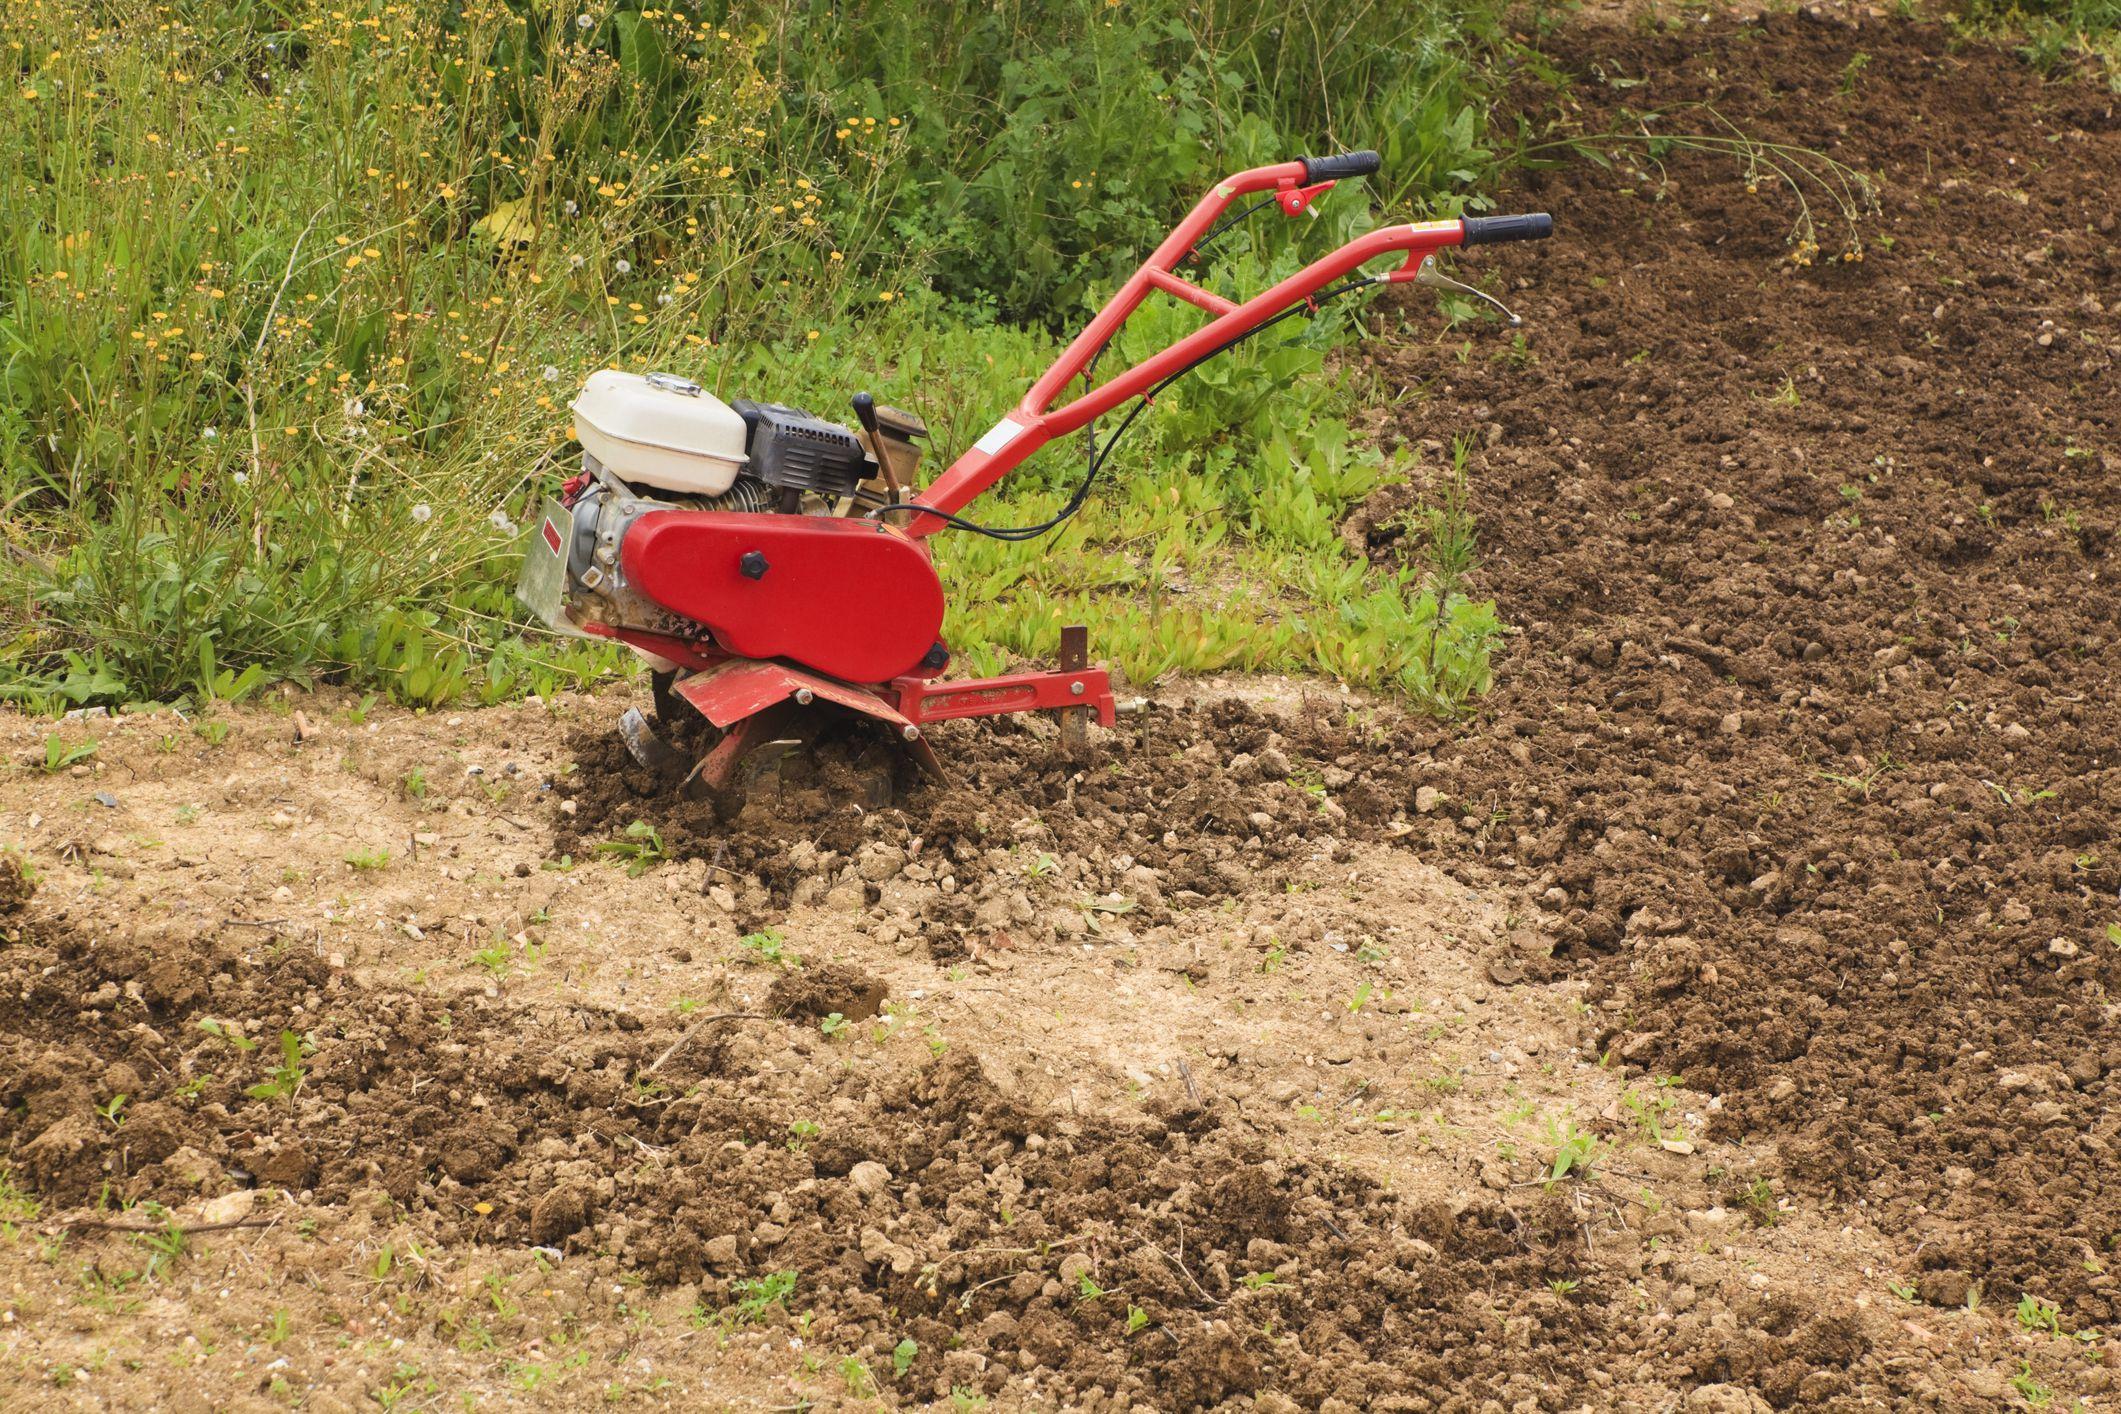
Mashine ya kisasa ambayo hutumiwa na wakulima kwa ajili ya kulimia, ambayo huwekewa mafuta ili iweze kufanya kazi hiyo. Shamba hilo lipo tayari kwa ajili ya kupandwa mazao mbalimbali ya chakula na biashara, kama vile: mahindi, maharage na kunde.